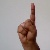
The image shows a hand gesture representing the letter 'D' in Indian Sign Language.